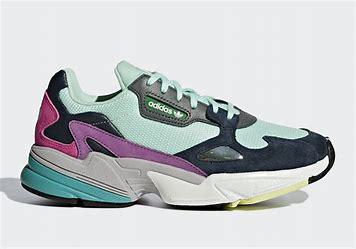
Brand: Adidas
Model: Falcon